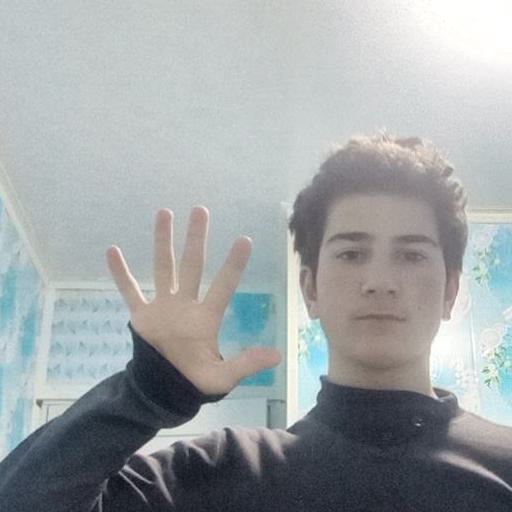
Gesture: palm